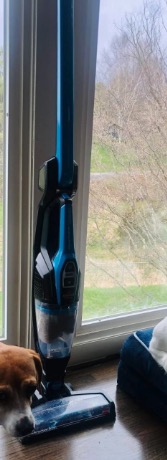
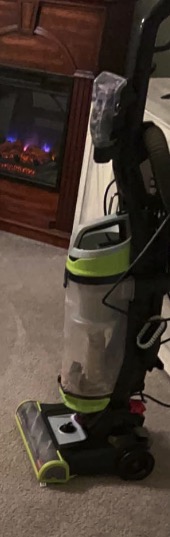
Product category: items_vacuum
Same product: no